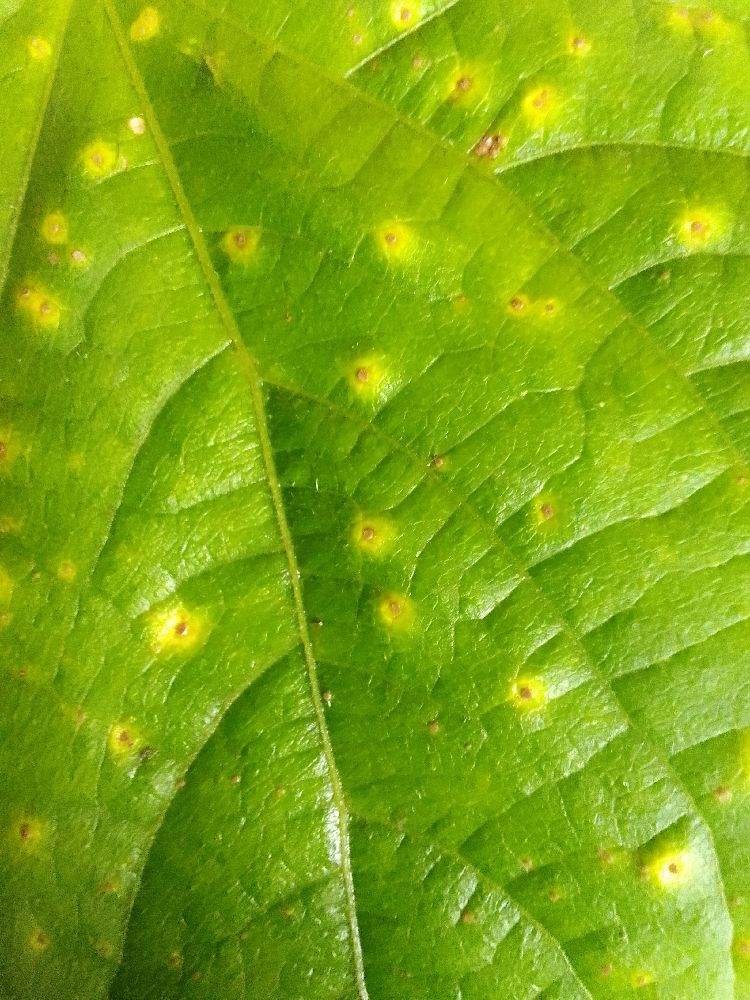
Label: rust